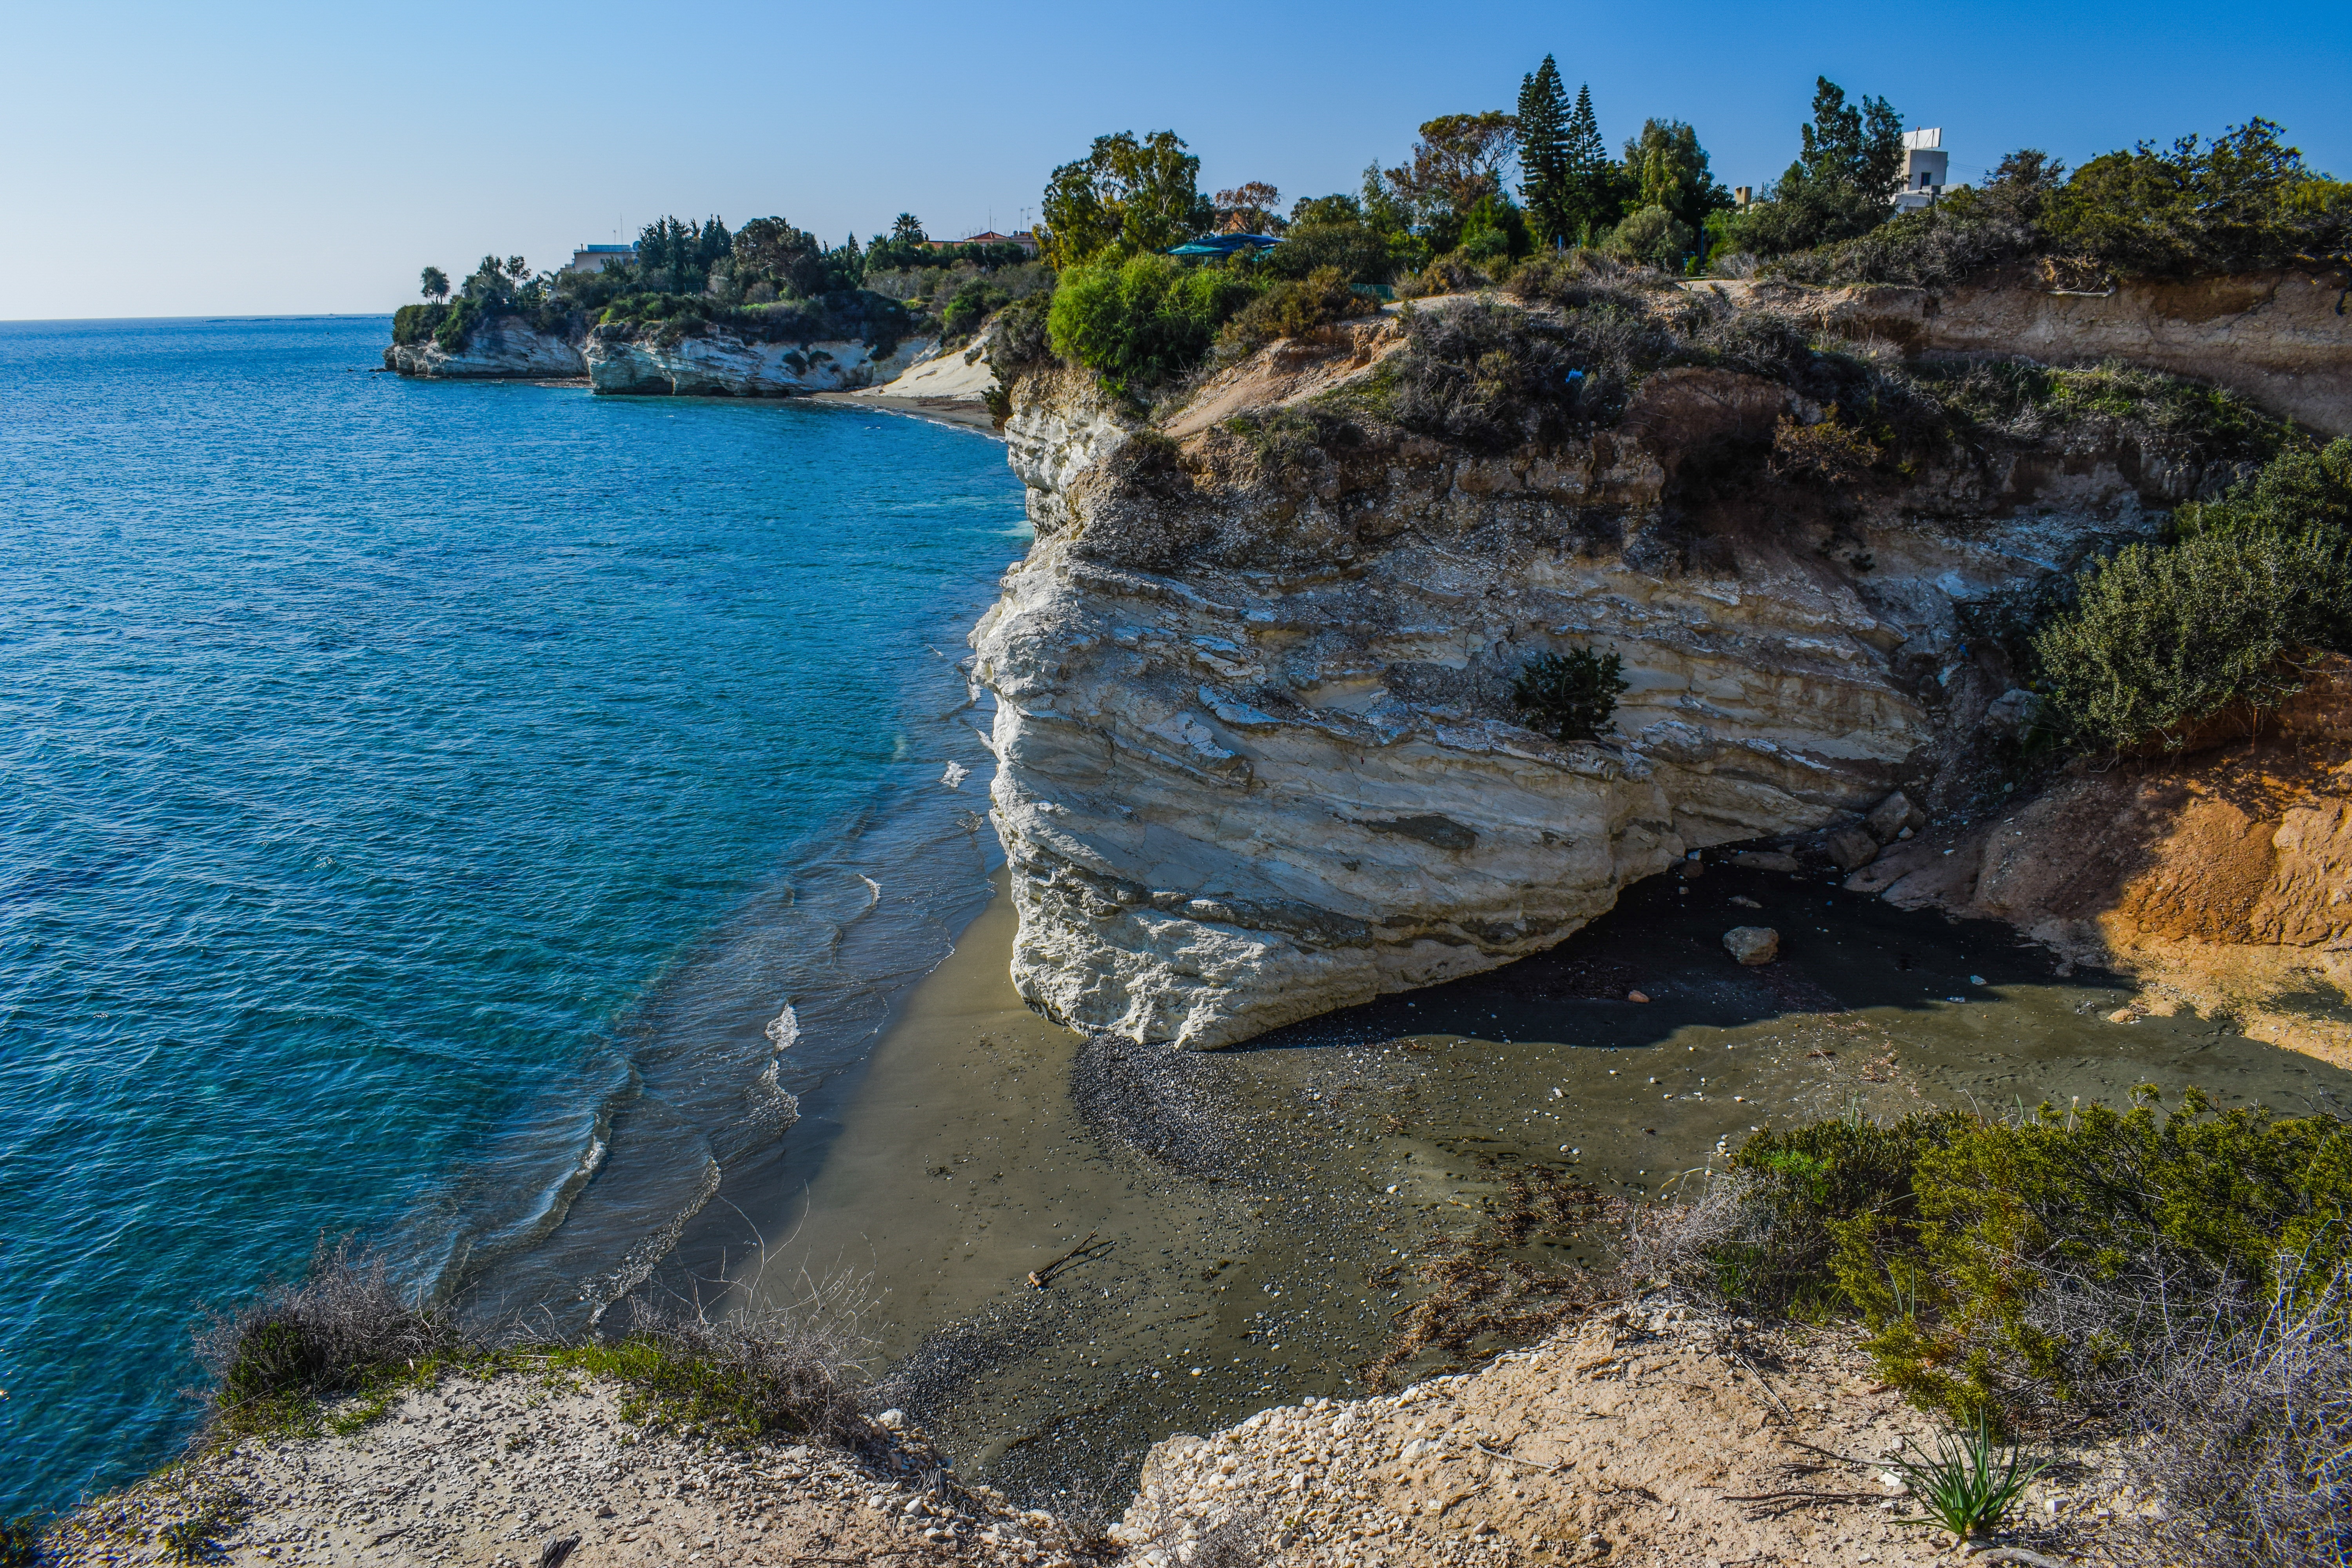
beach, sea, coast, water, rock, ocean, shore, vacation, coastline, cliff, cove, scenic, scenery, bay, island, terrain, body of water, geology, cyprus, cape, islet, landform, geographical feature, governor's beach